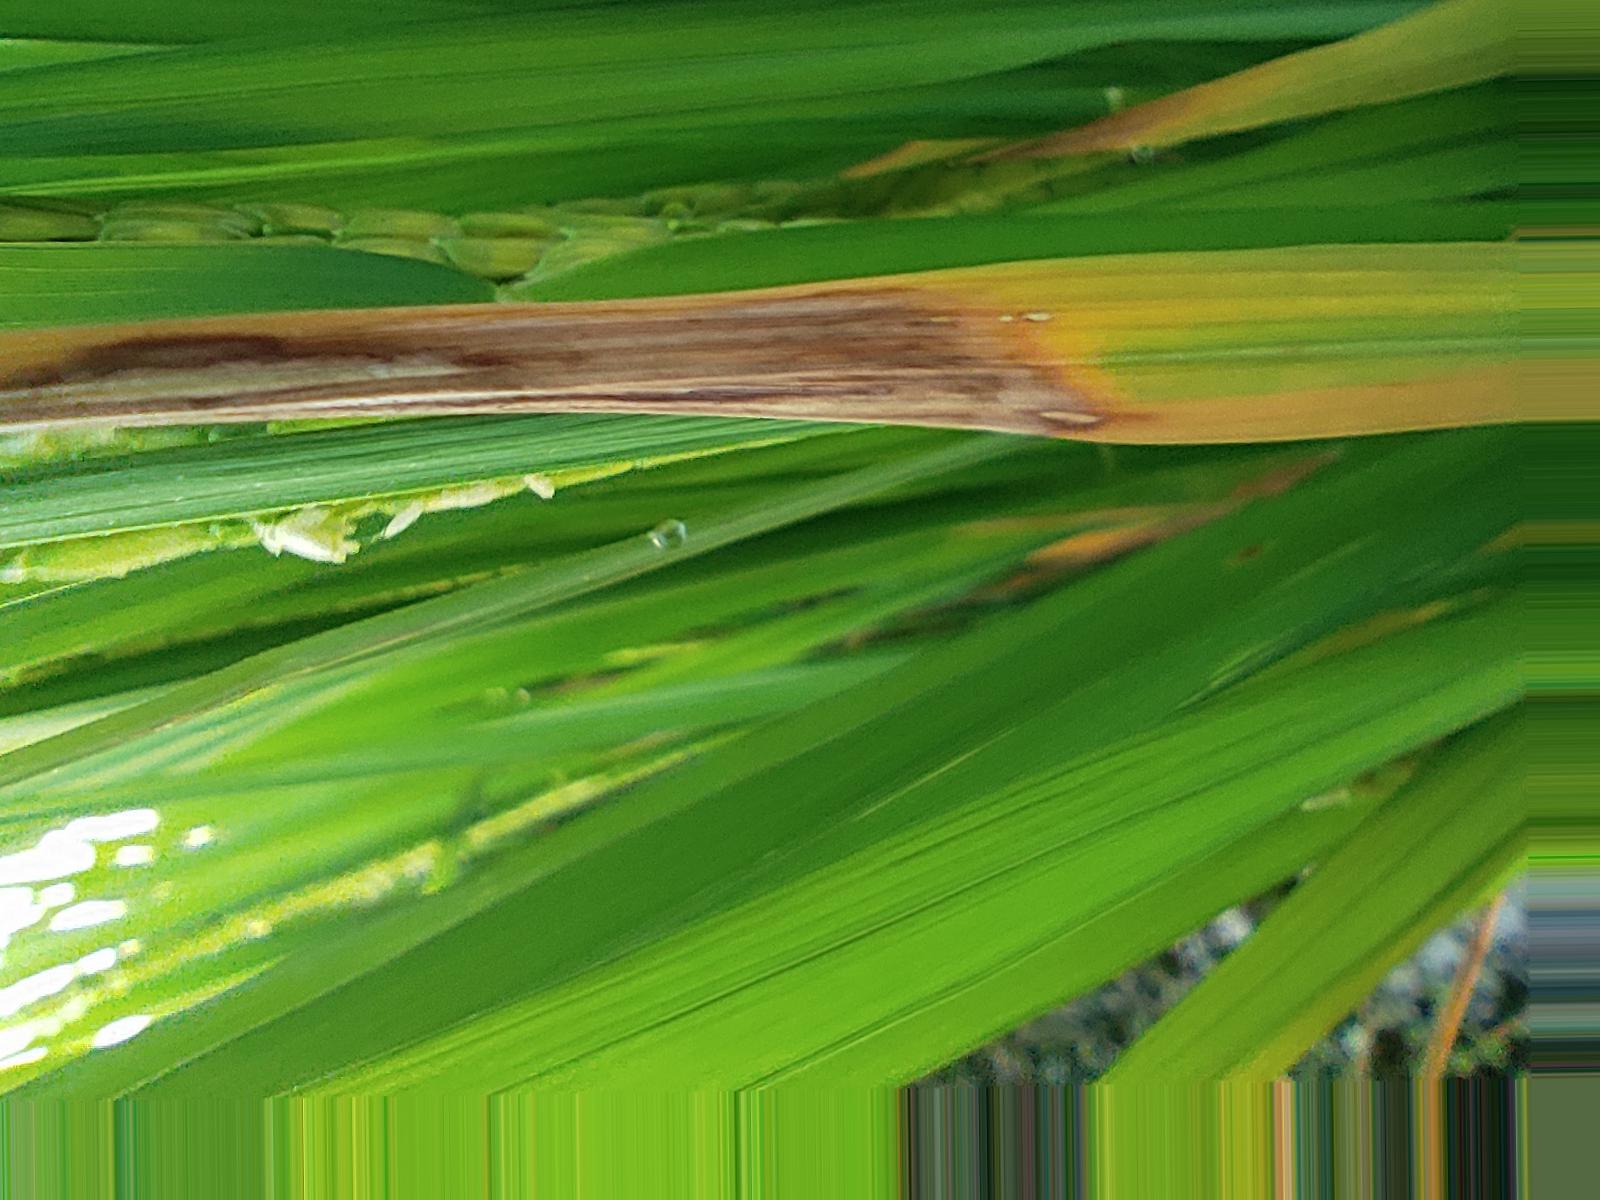
Nhãn: Bệnh Cháy lá ( Leaf scald )